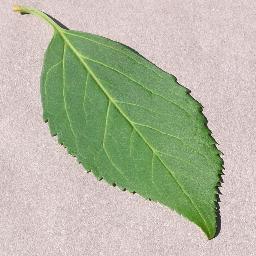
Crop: cherry
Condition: (including_sour)_healthy